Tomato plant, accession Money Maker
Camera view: bottom (45 deg); turntable rotation: 90 degrees
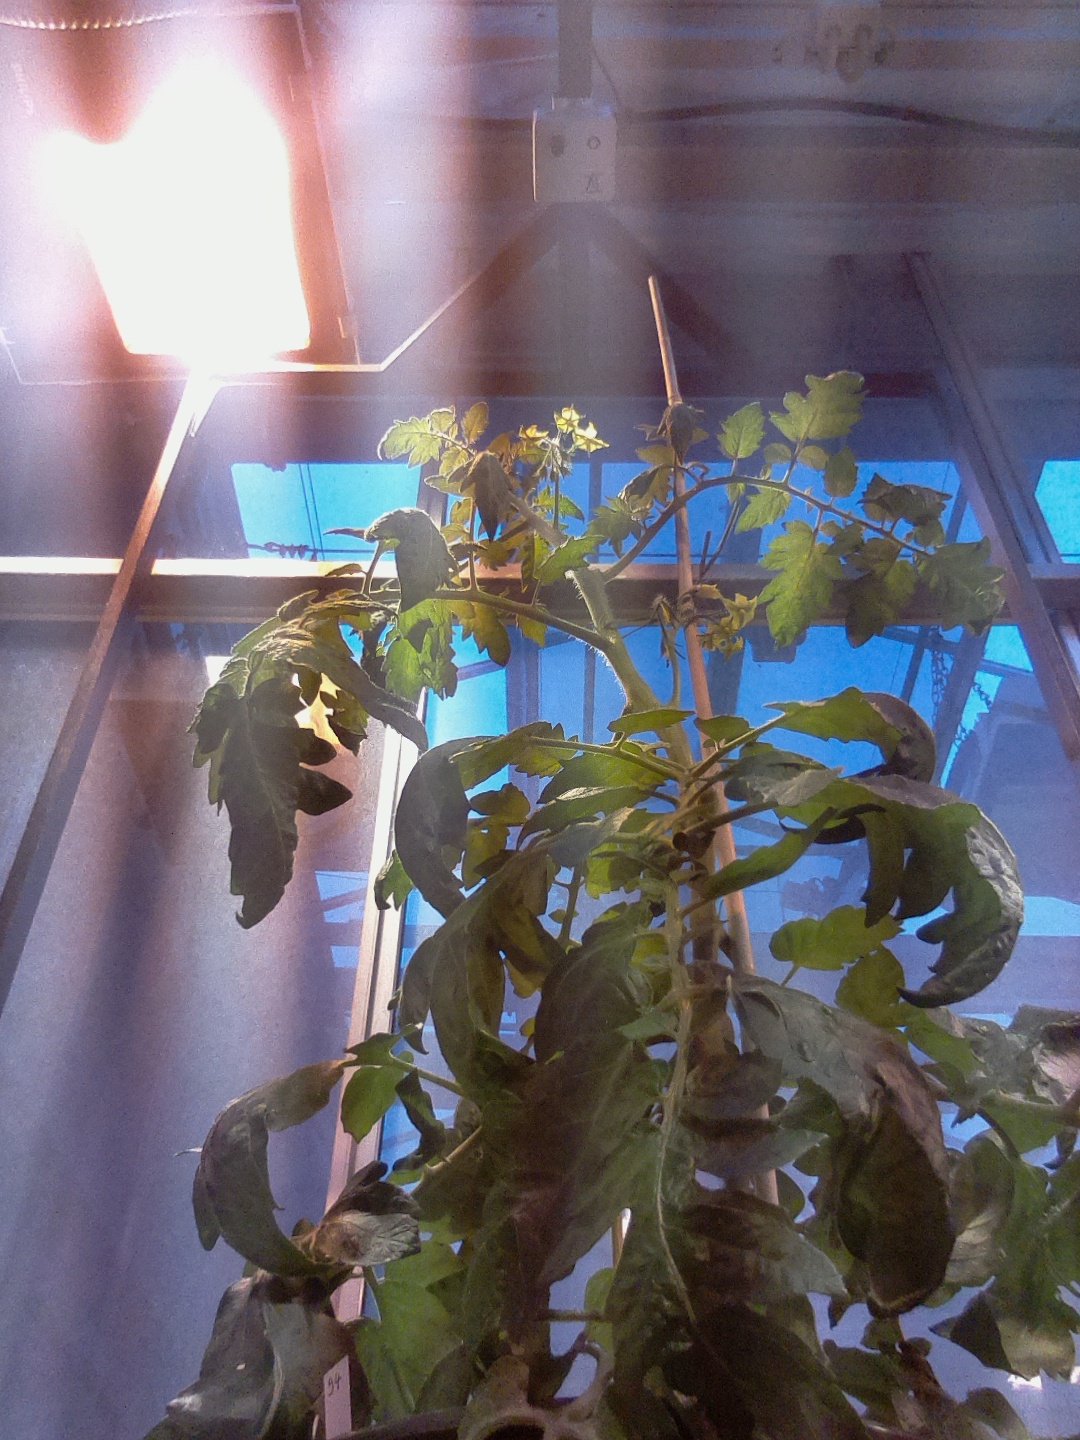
BBCH growth stage 68: Full flowering, 80%-90% of flowers open, more petals falling